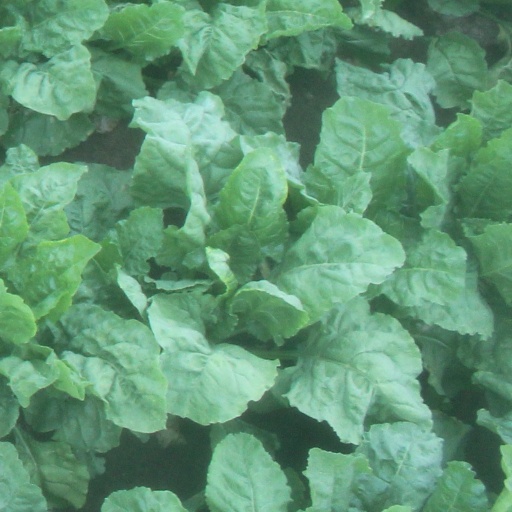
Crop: sugar beet